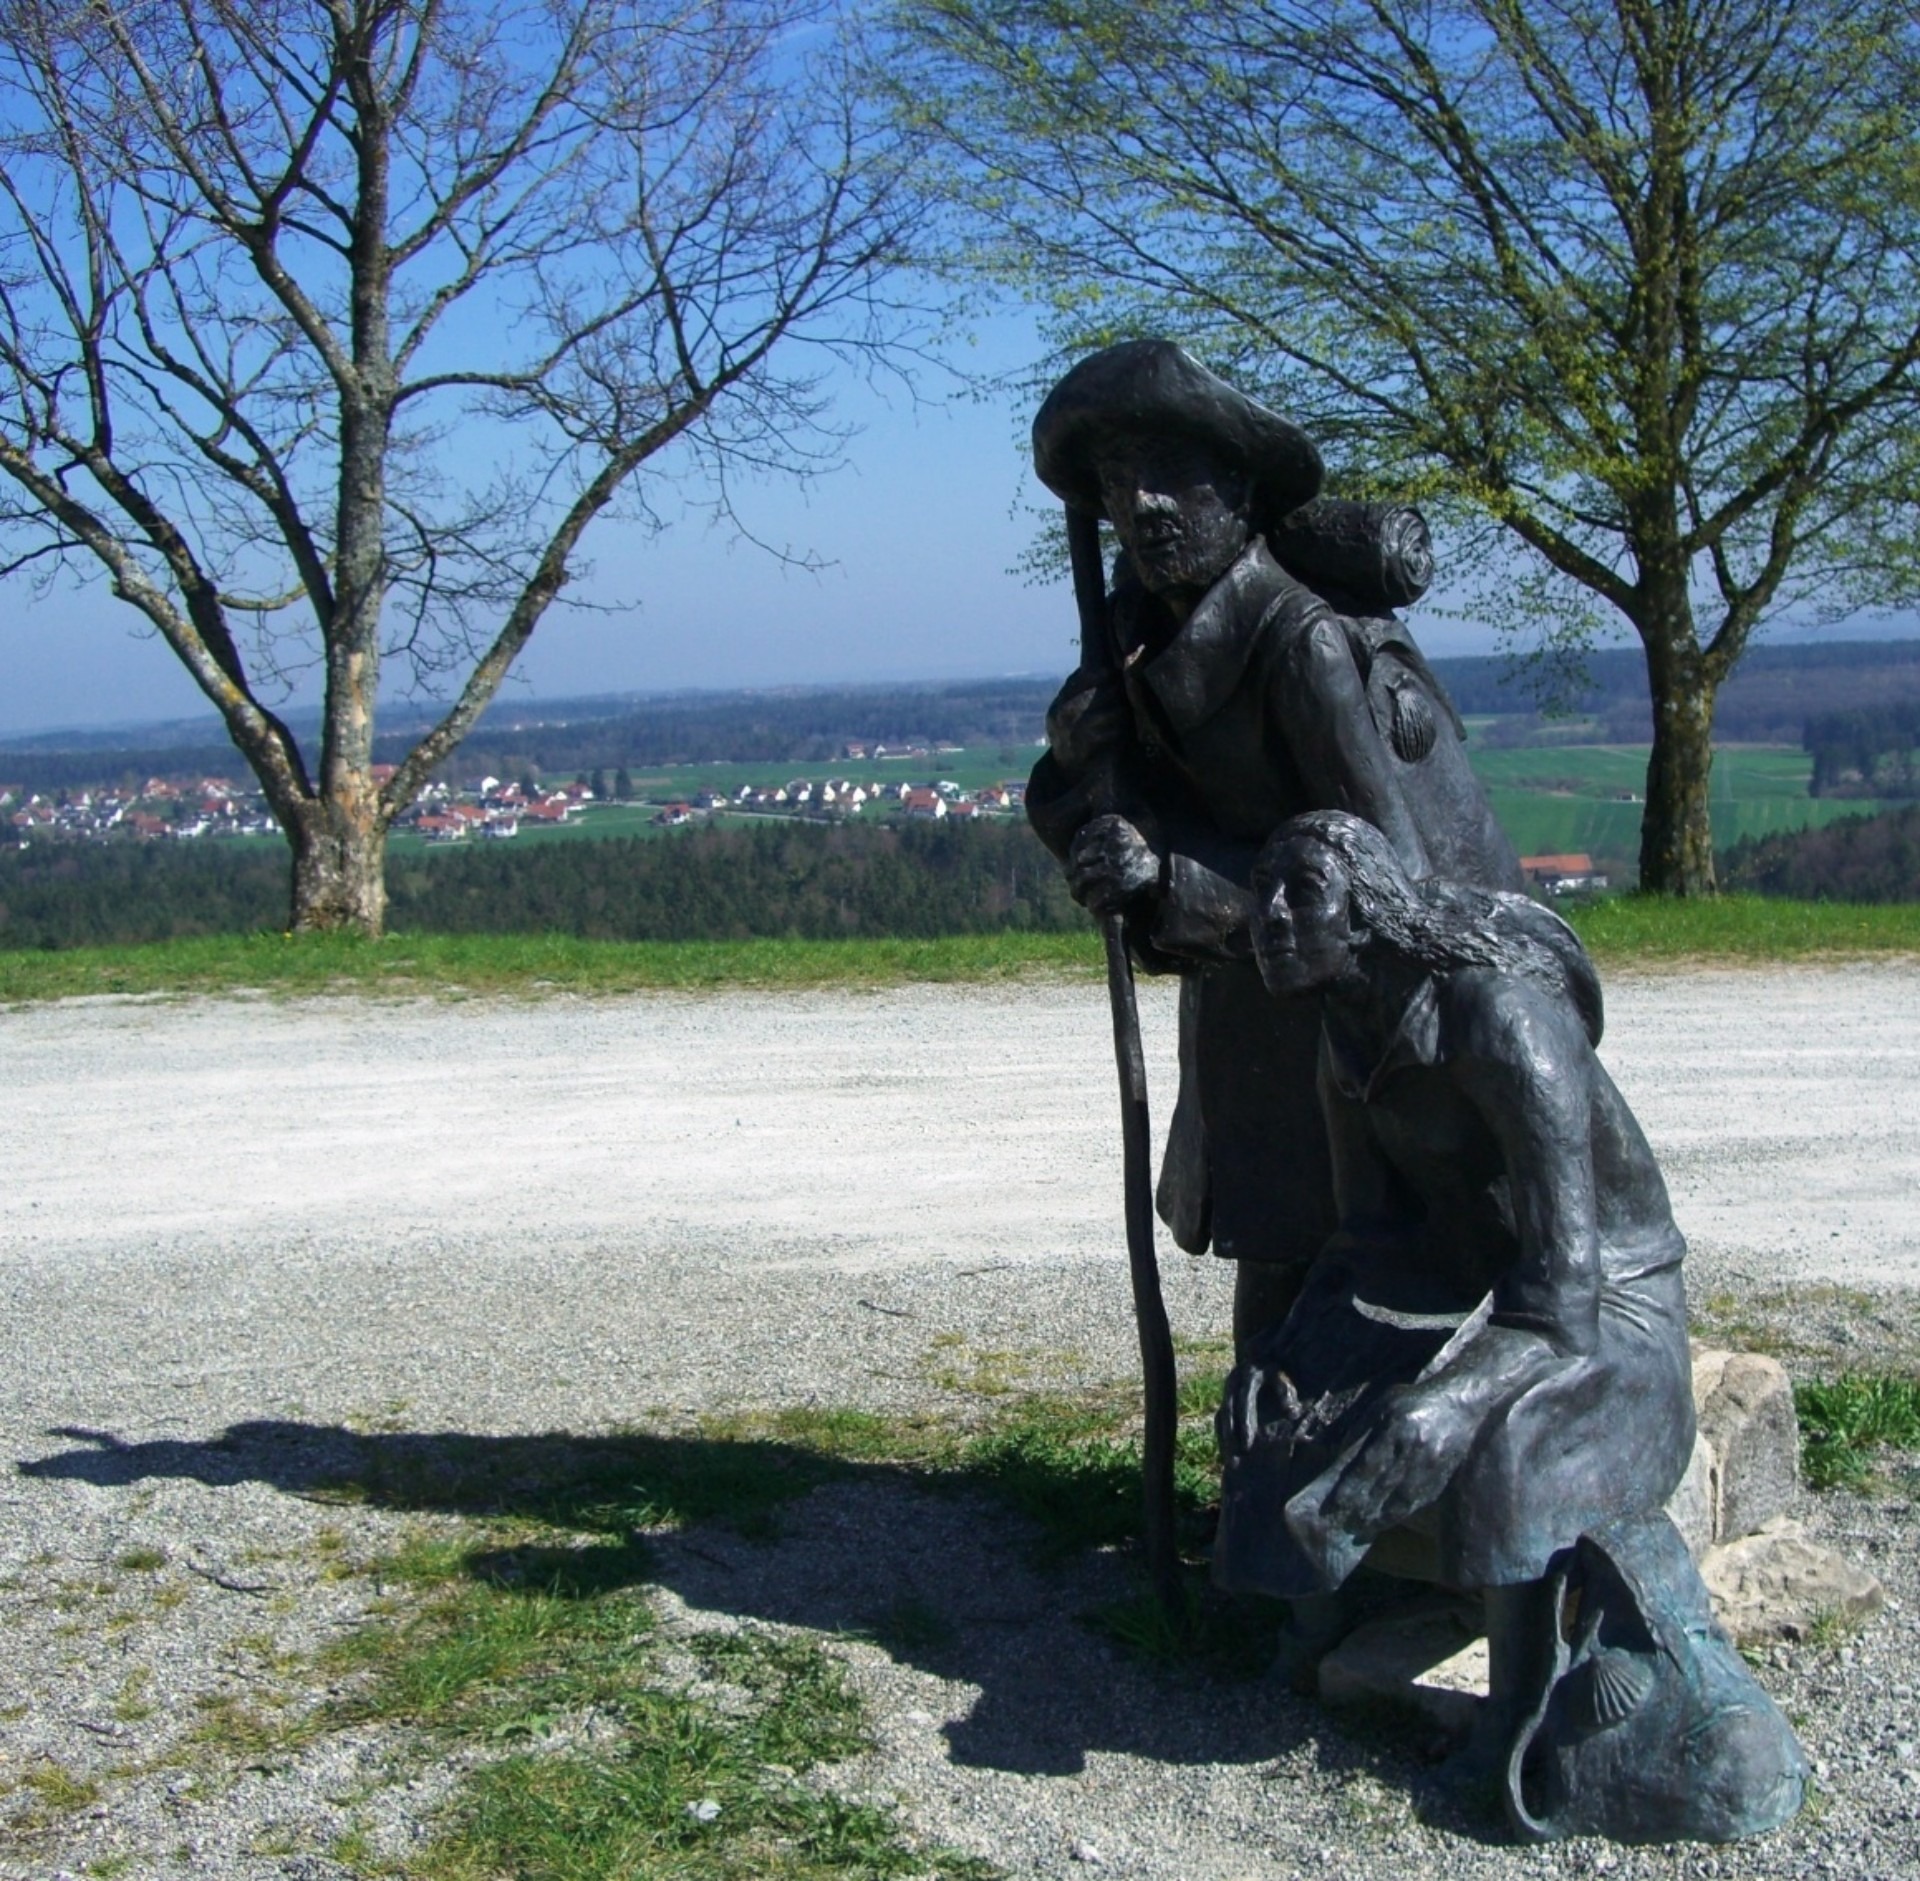
monument, statue, rest, sculpture, memorial, art, bronze, ostalb, pilgrims, winner bait, parking in front of the cathedral of st james, hohenberg